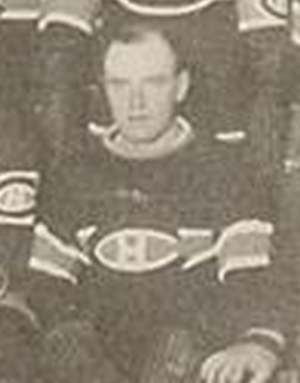
Dave Ritchie est un joueur professionnel de hockey sur glace qui évoluait au poste de défenseur.